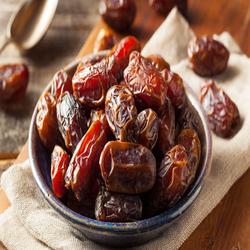
Label: Dates